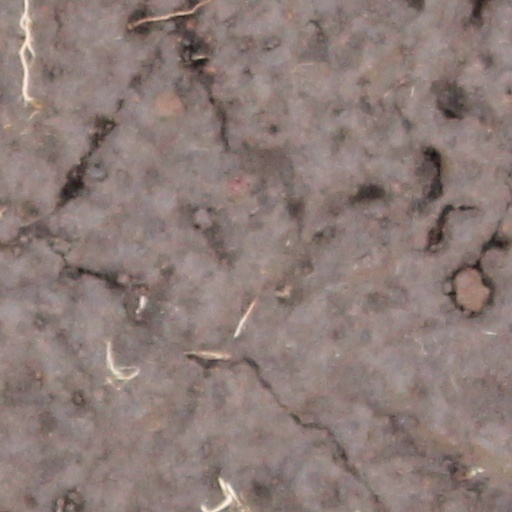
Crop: wheat